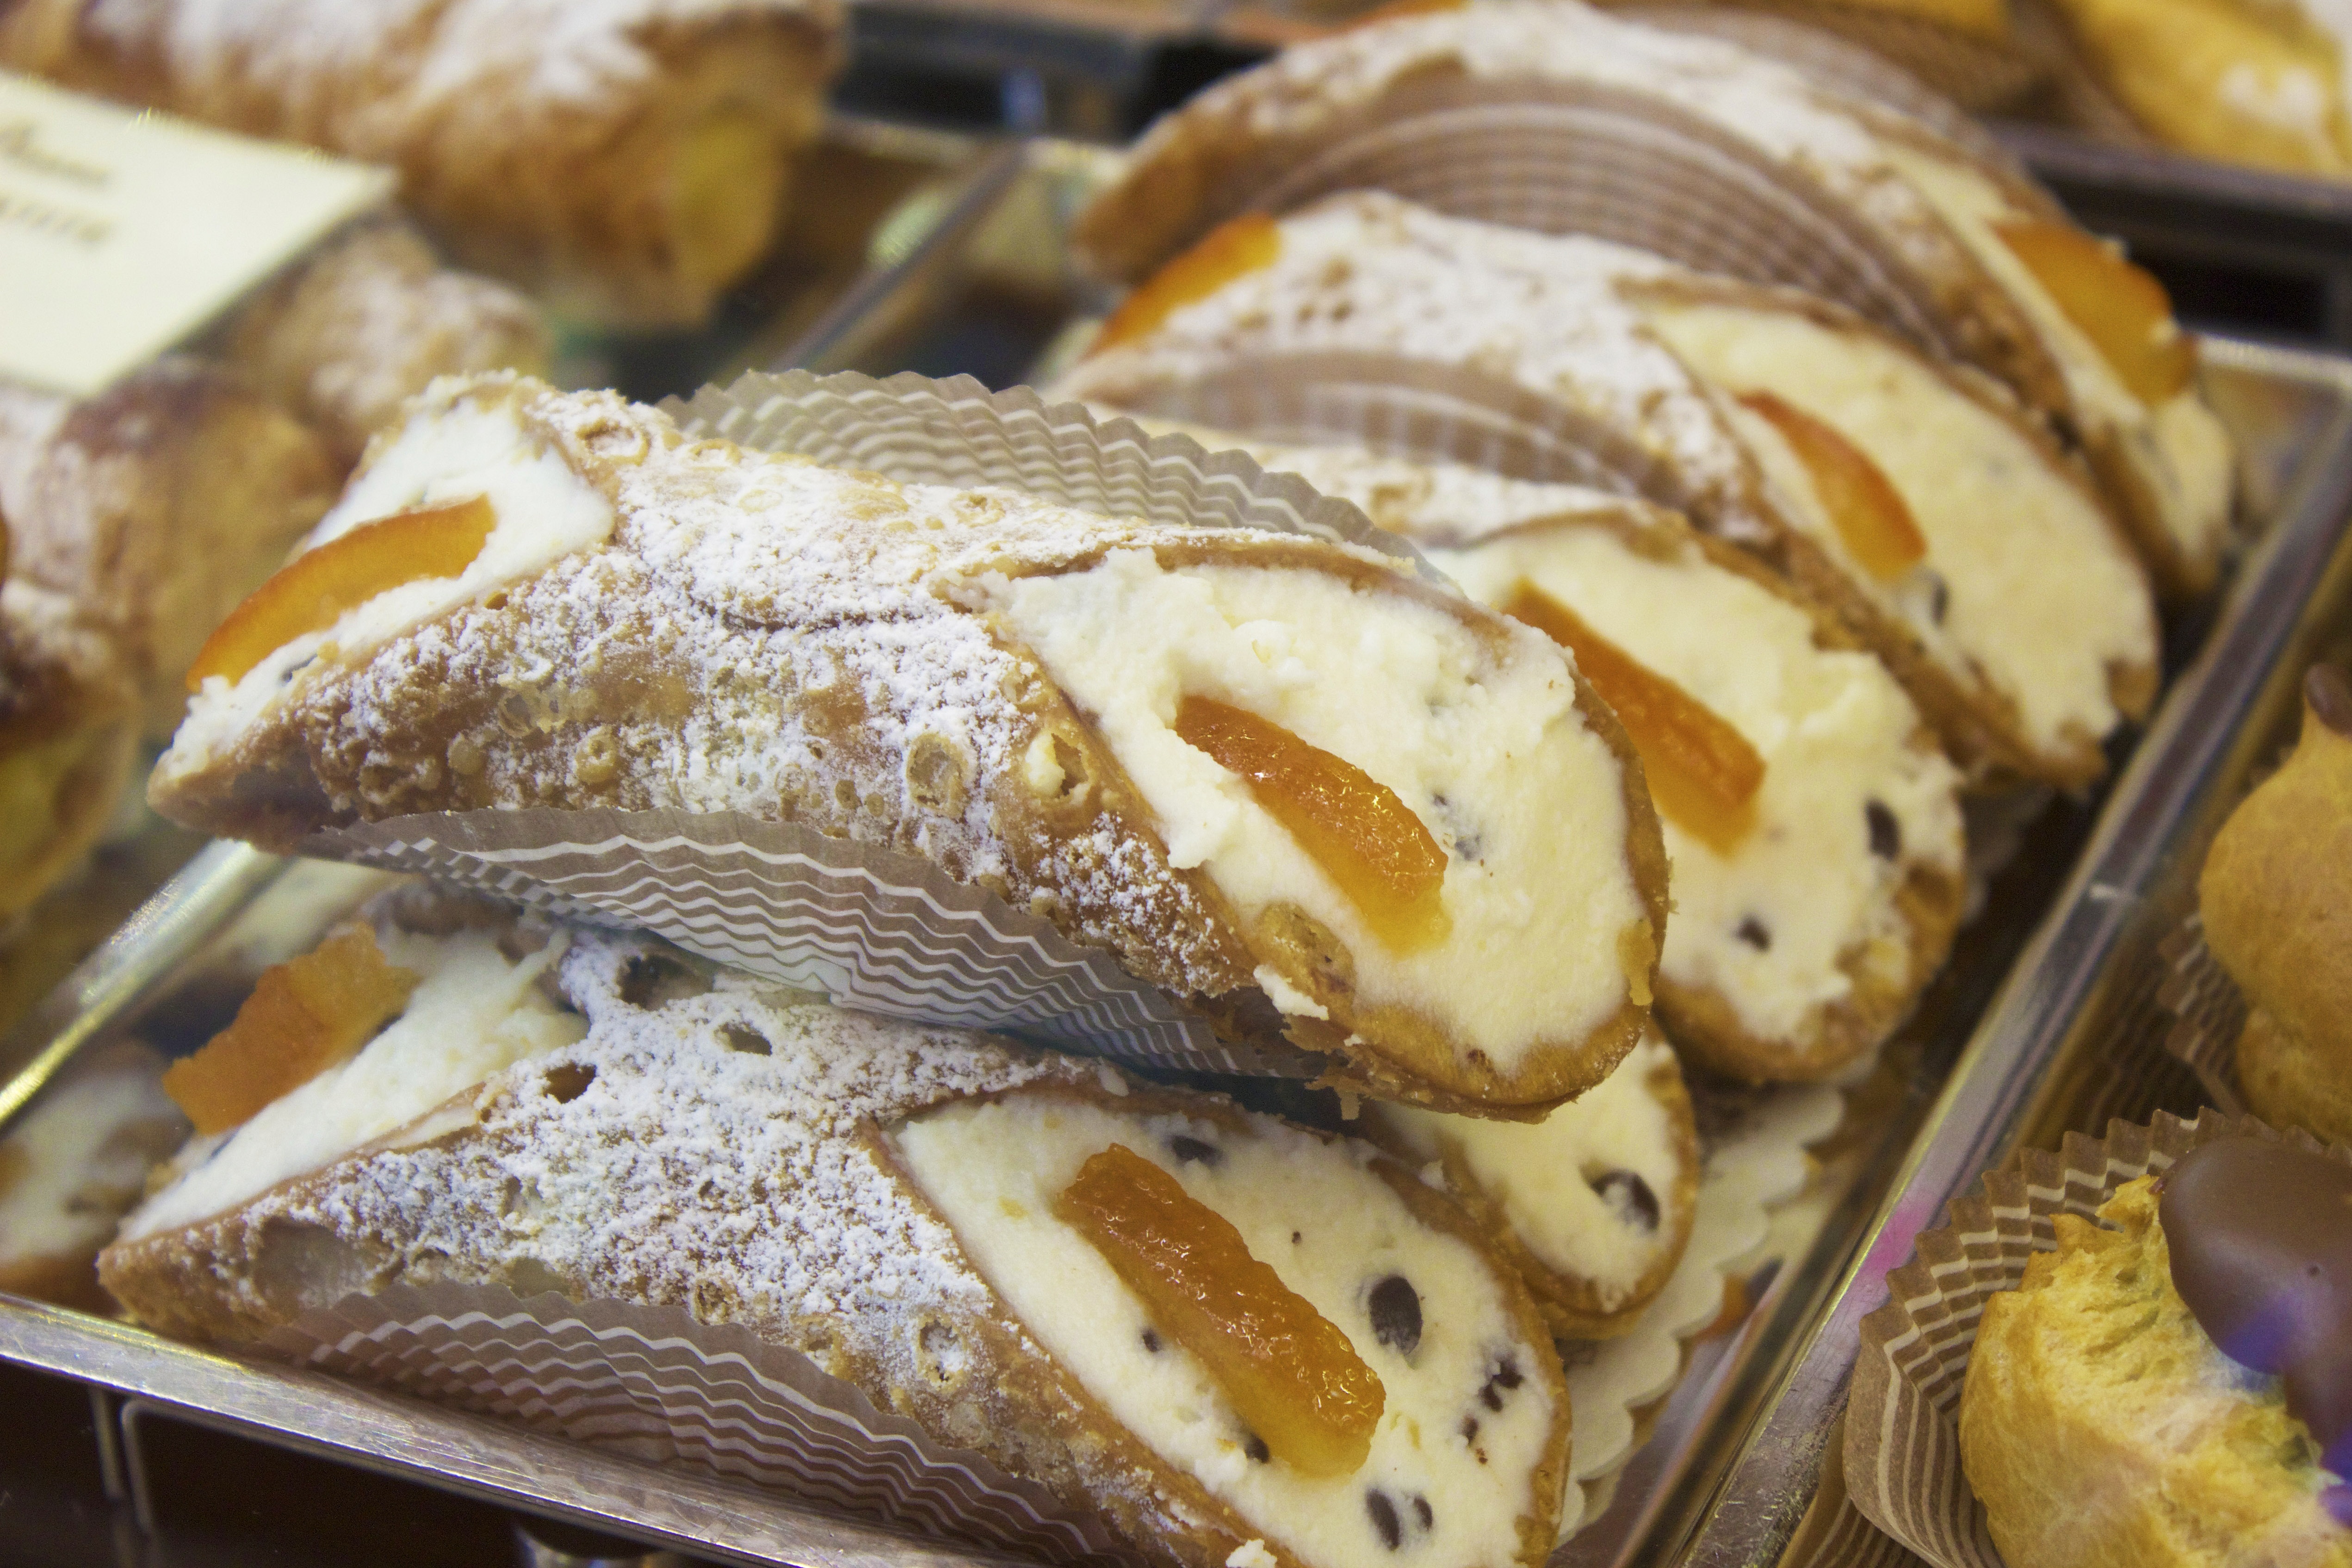
sweet, dish, meal, food, produce, breakfast, baking, dessert, cuisine, cream, pastry, bakery, italian, baked goods, danish pastry, sicilian, cannoli, cannolo